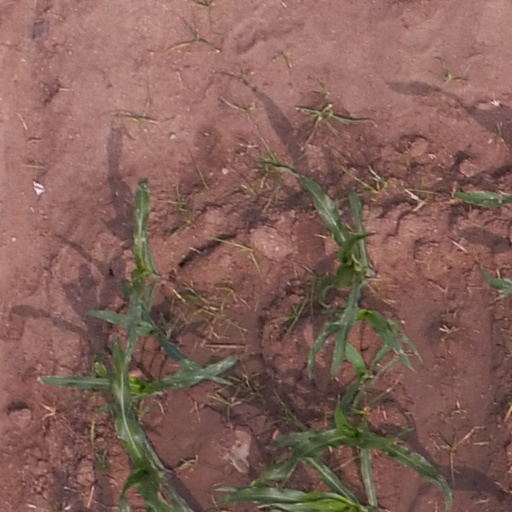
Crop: maize; corn